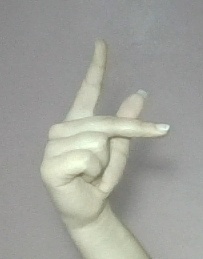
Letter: dha